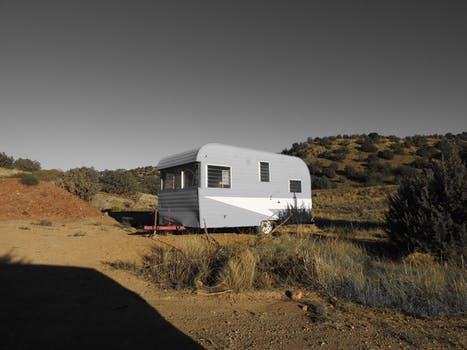
Label: No Watermark